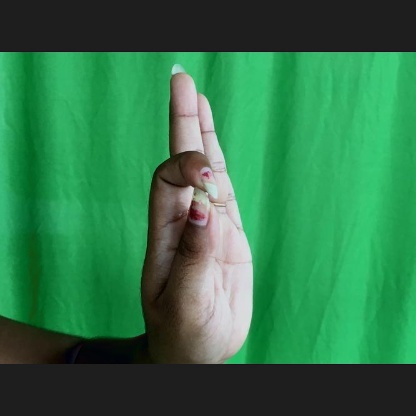
Mudra: Aralam